Foster's Lager

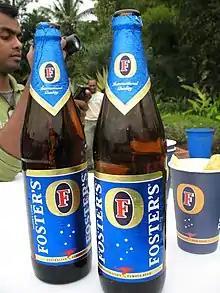
Beer bottle

Foster's Lager is an internationally distributed brand of Australian lager. It is owned by the Japanese brewing group Asahi Group Holdings, and is brewed under licence in a number of countries, including its biggest market, the UK, where the European rights to the brand are owned by Heineken International.